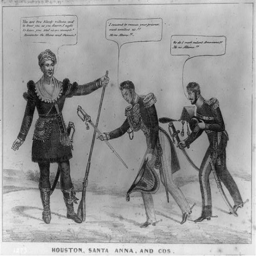
image : political cartoon of surrender drawn by person .